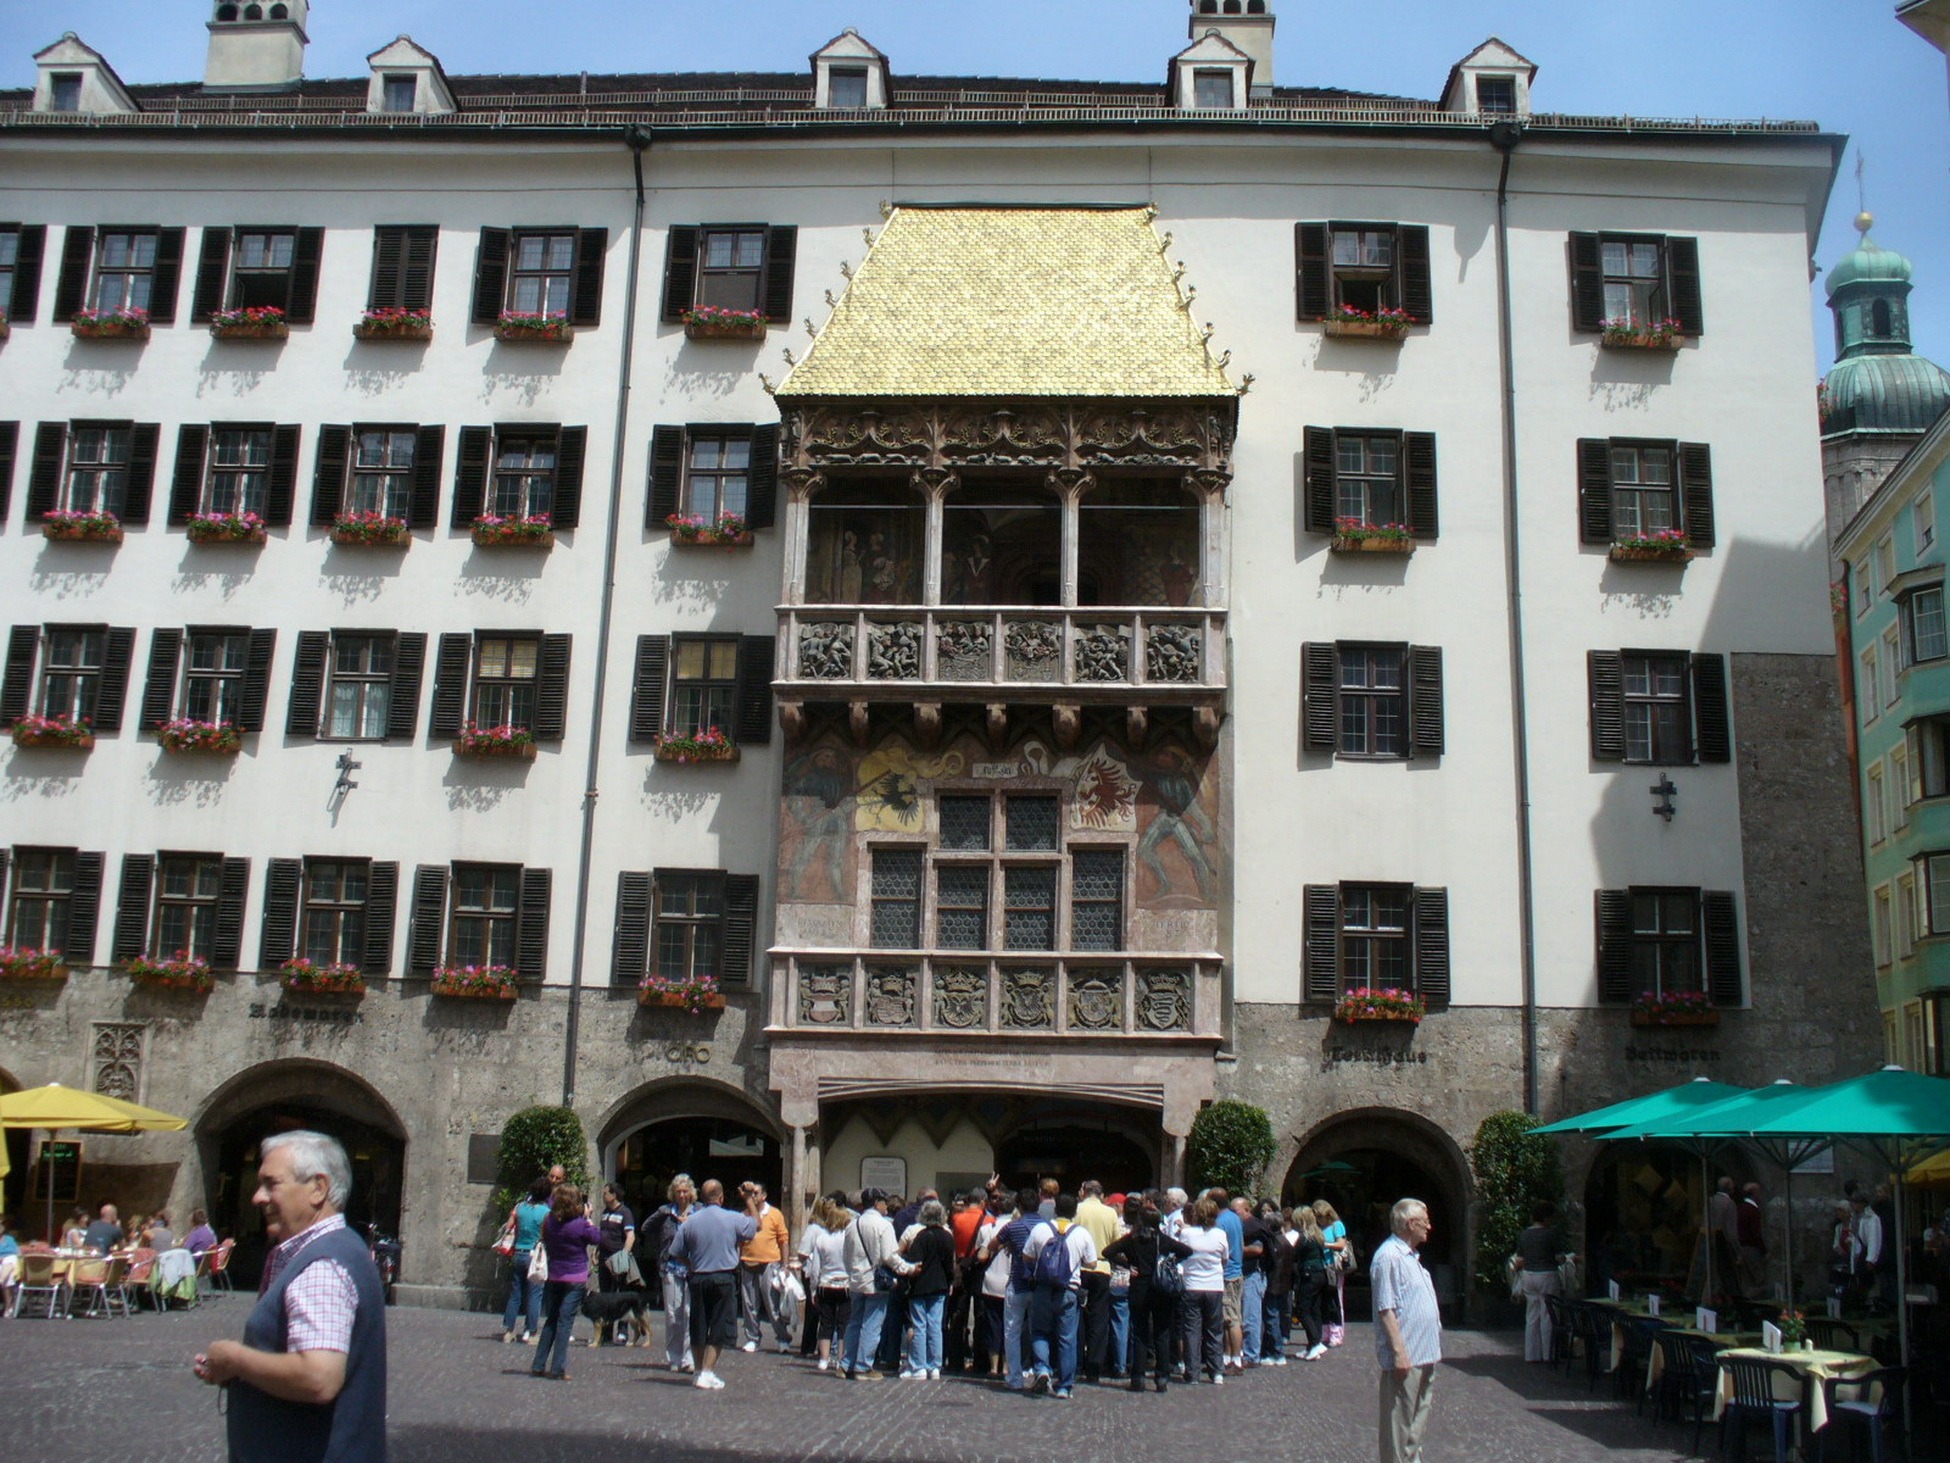
building, plaza, facade, property, tourism, innsbruck, tours, golden roof